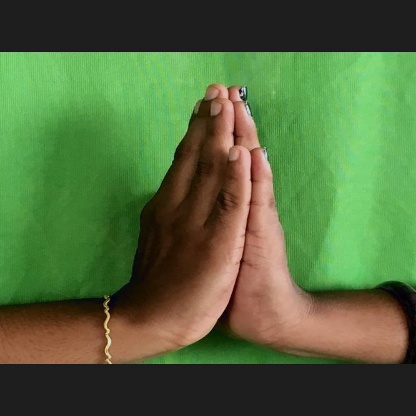
Mudra: Anjali